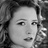
Emotion: neutral